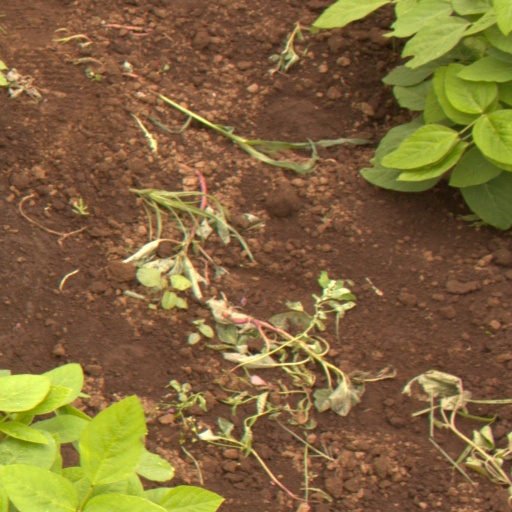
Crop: soybean